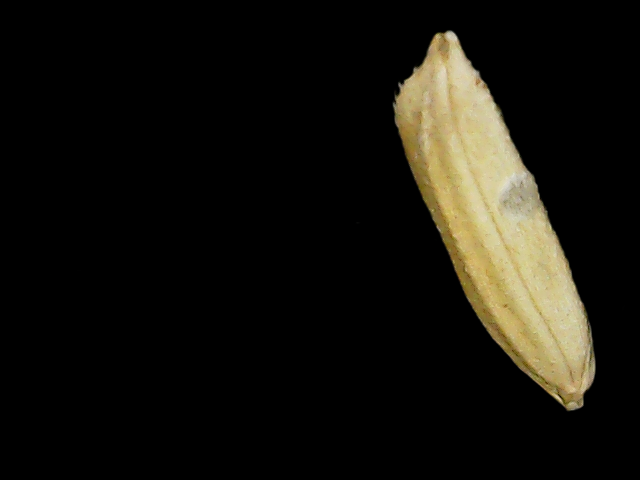
Rice variety: Binadhan26